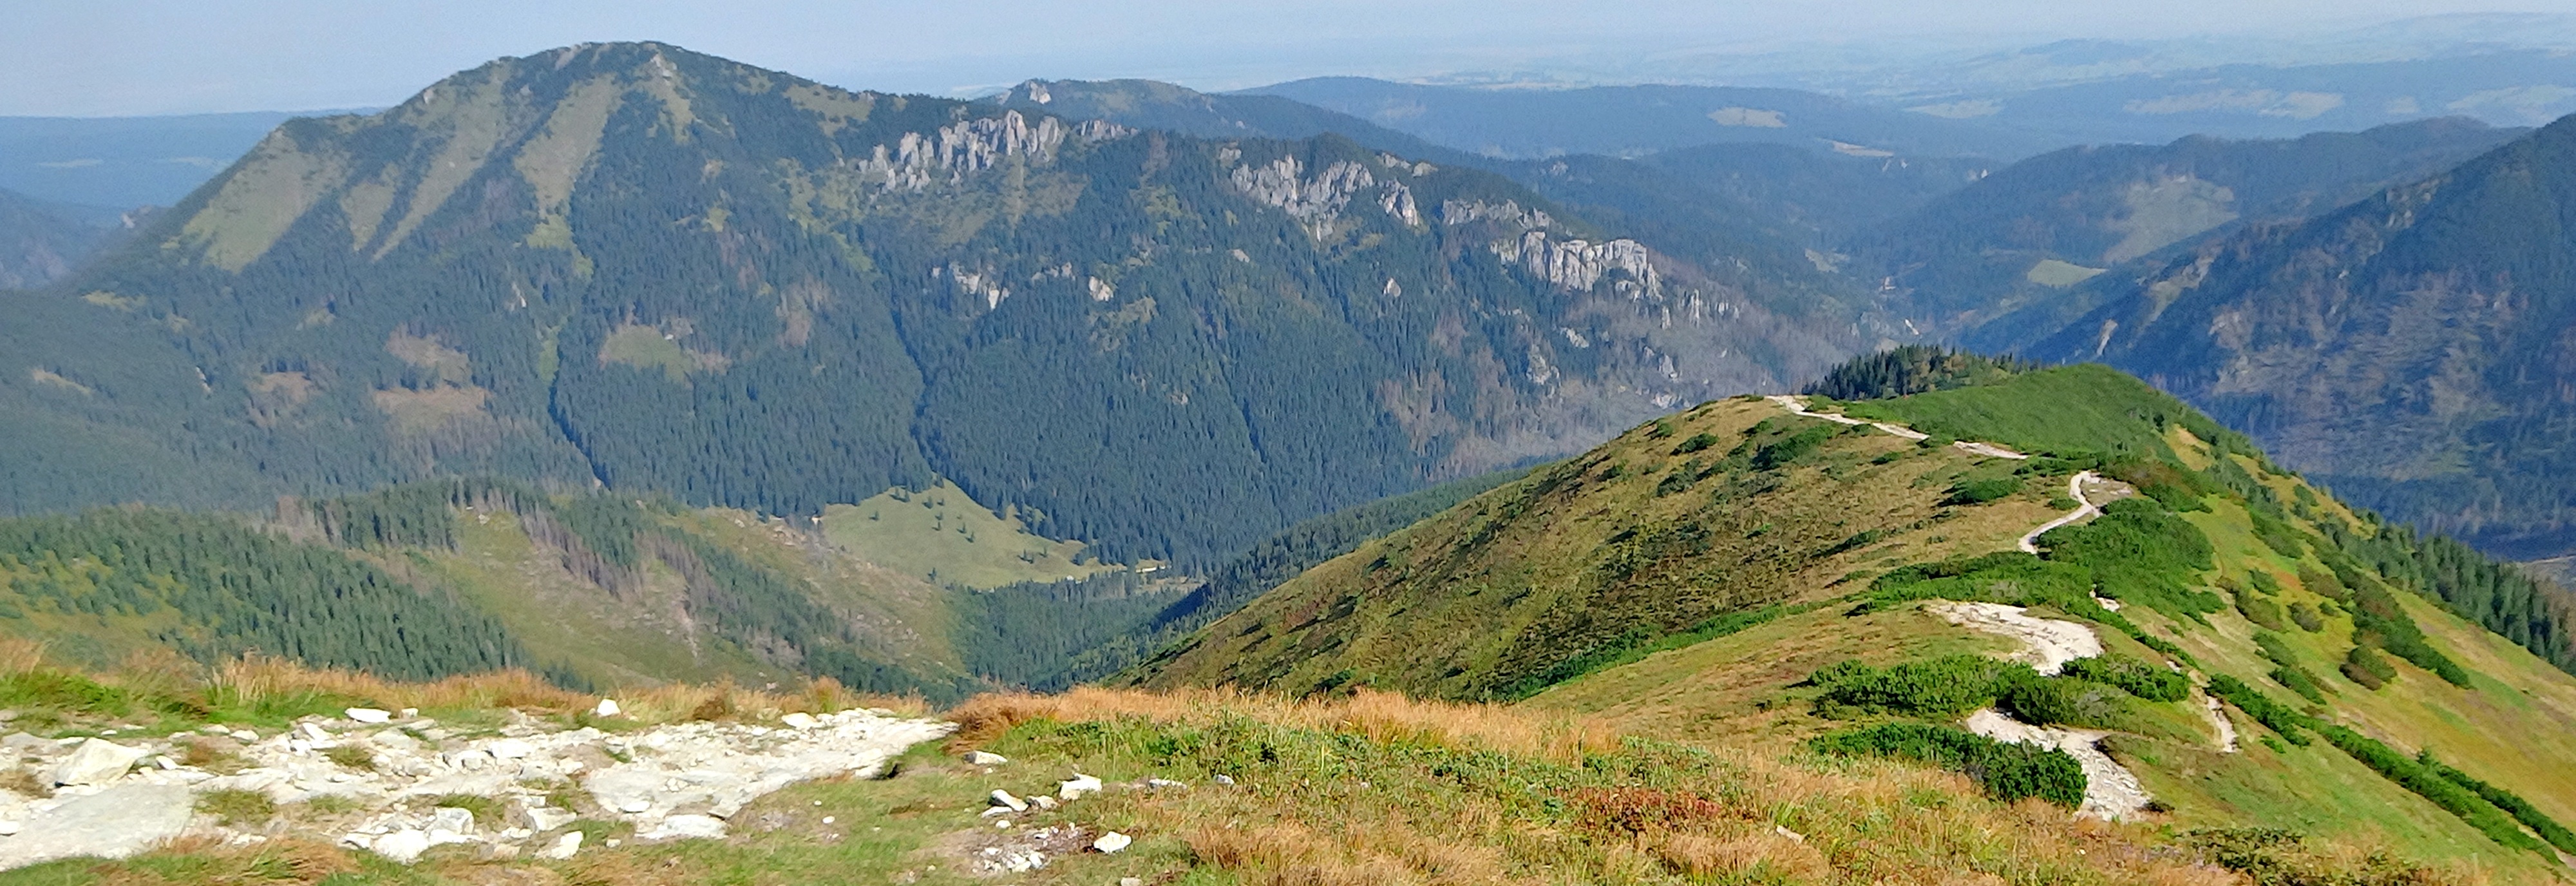
landscape, nature, wilderness, walking, mountain, trail, meadow, adventure, valley, mountain range, tourism, ridge, massif, mountains, alps, plateau, fell, cirque, loch, the national park, tops, landform, tarn, the beauty of the mountains, mountain pass, western tatras, geographical feature, mountainous landforms